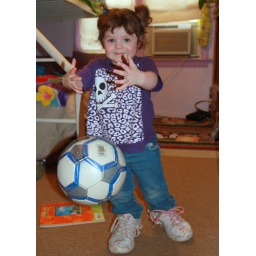
Emma in Ashleigh's shoes with the soccer ball